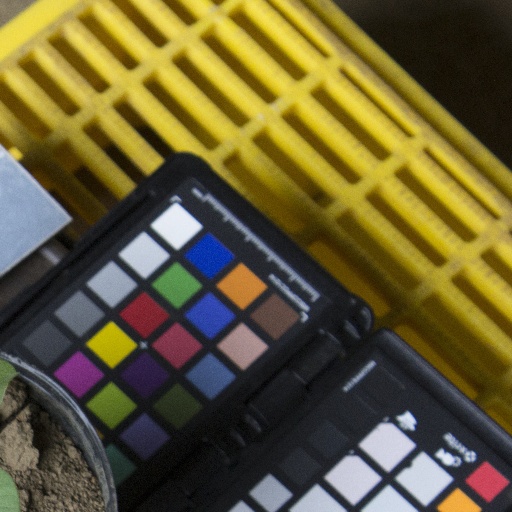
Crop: soybean